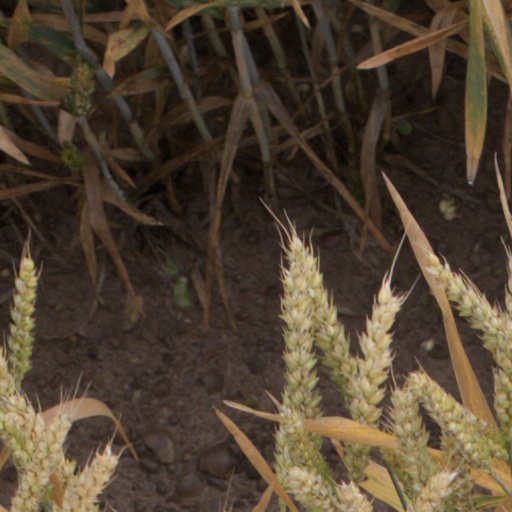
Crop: wheat